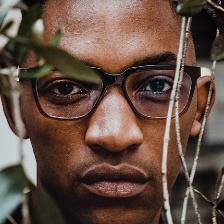
Label: faces